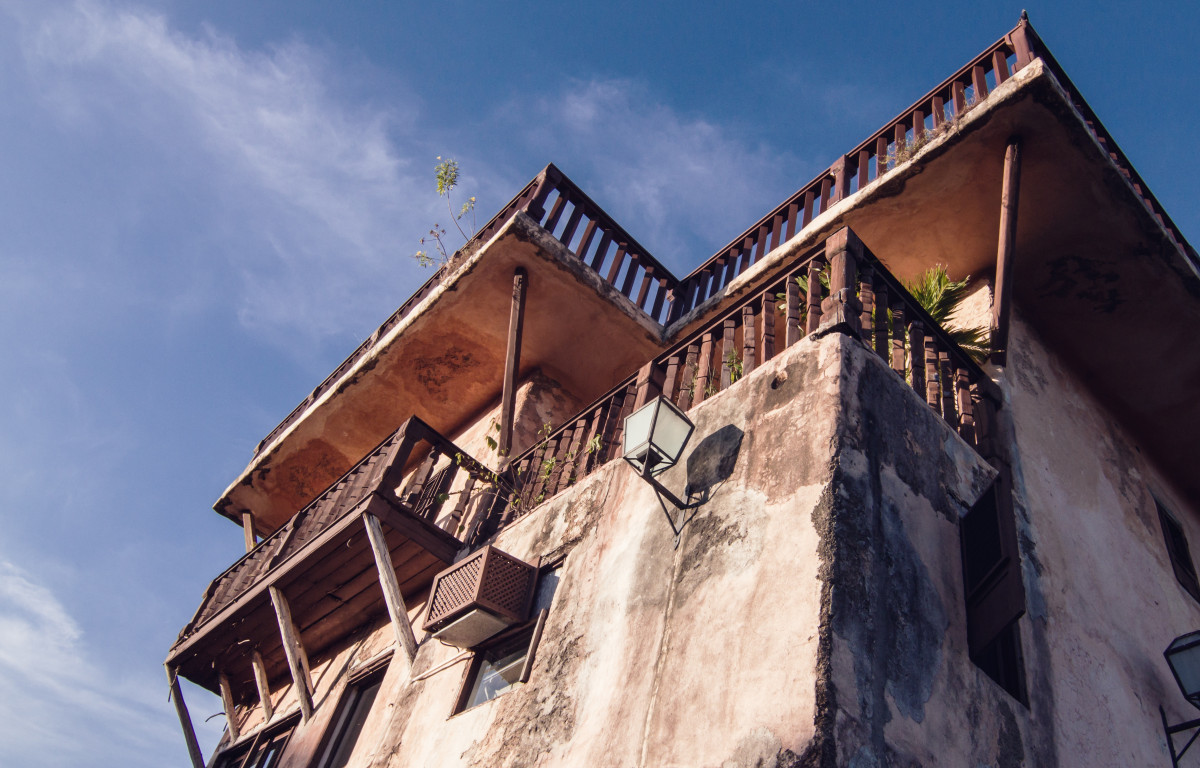
Tags: house, town, building